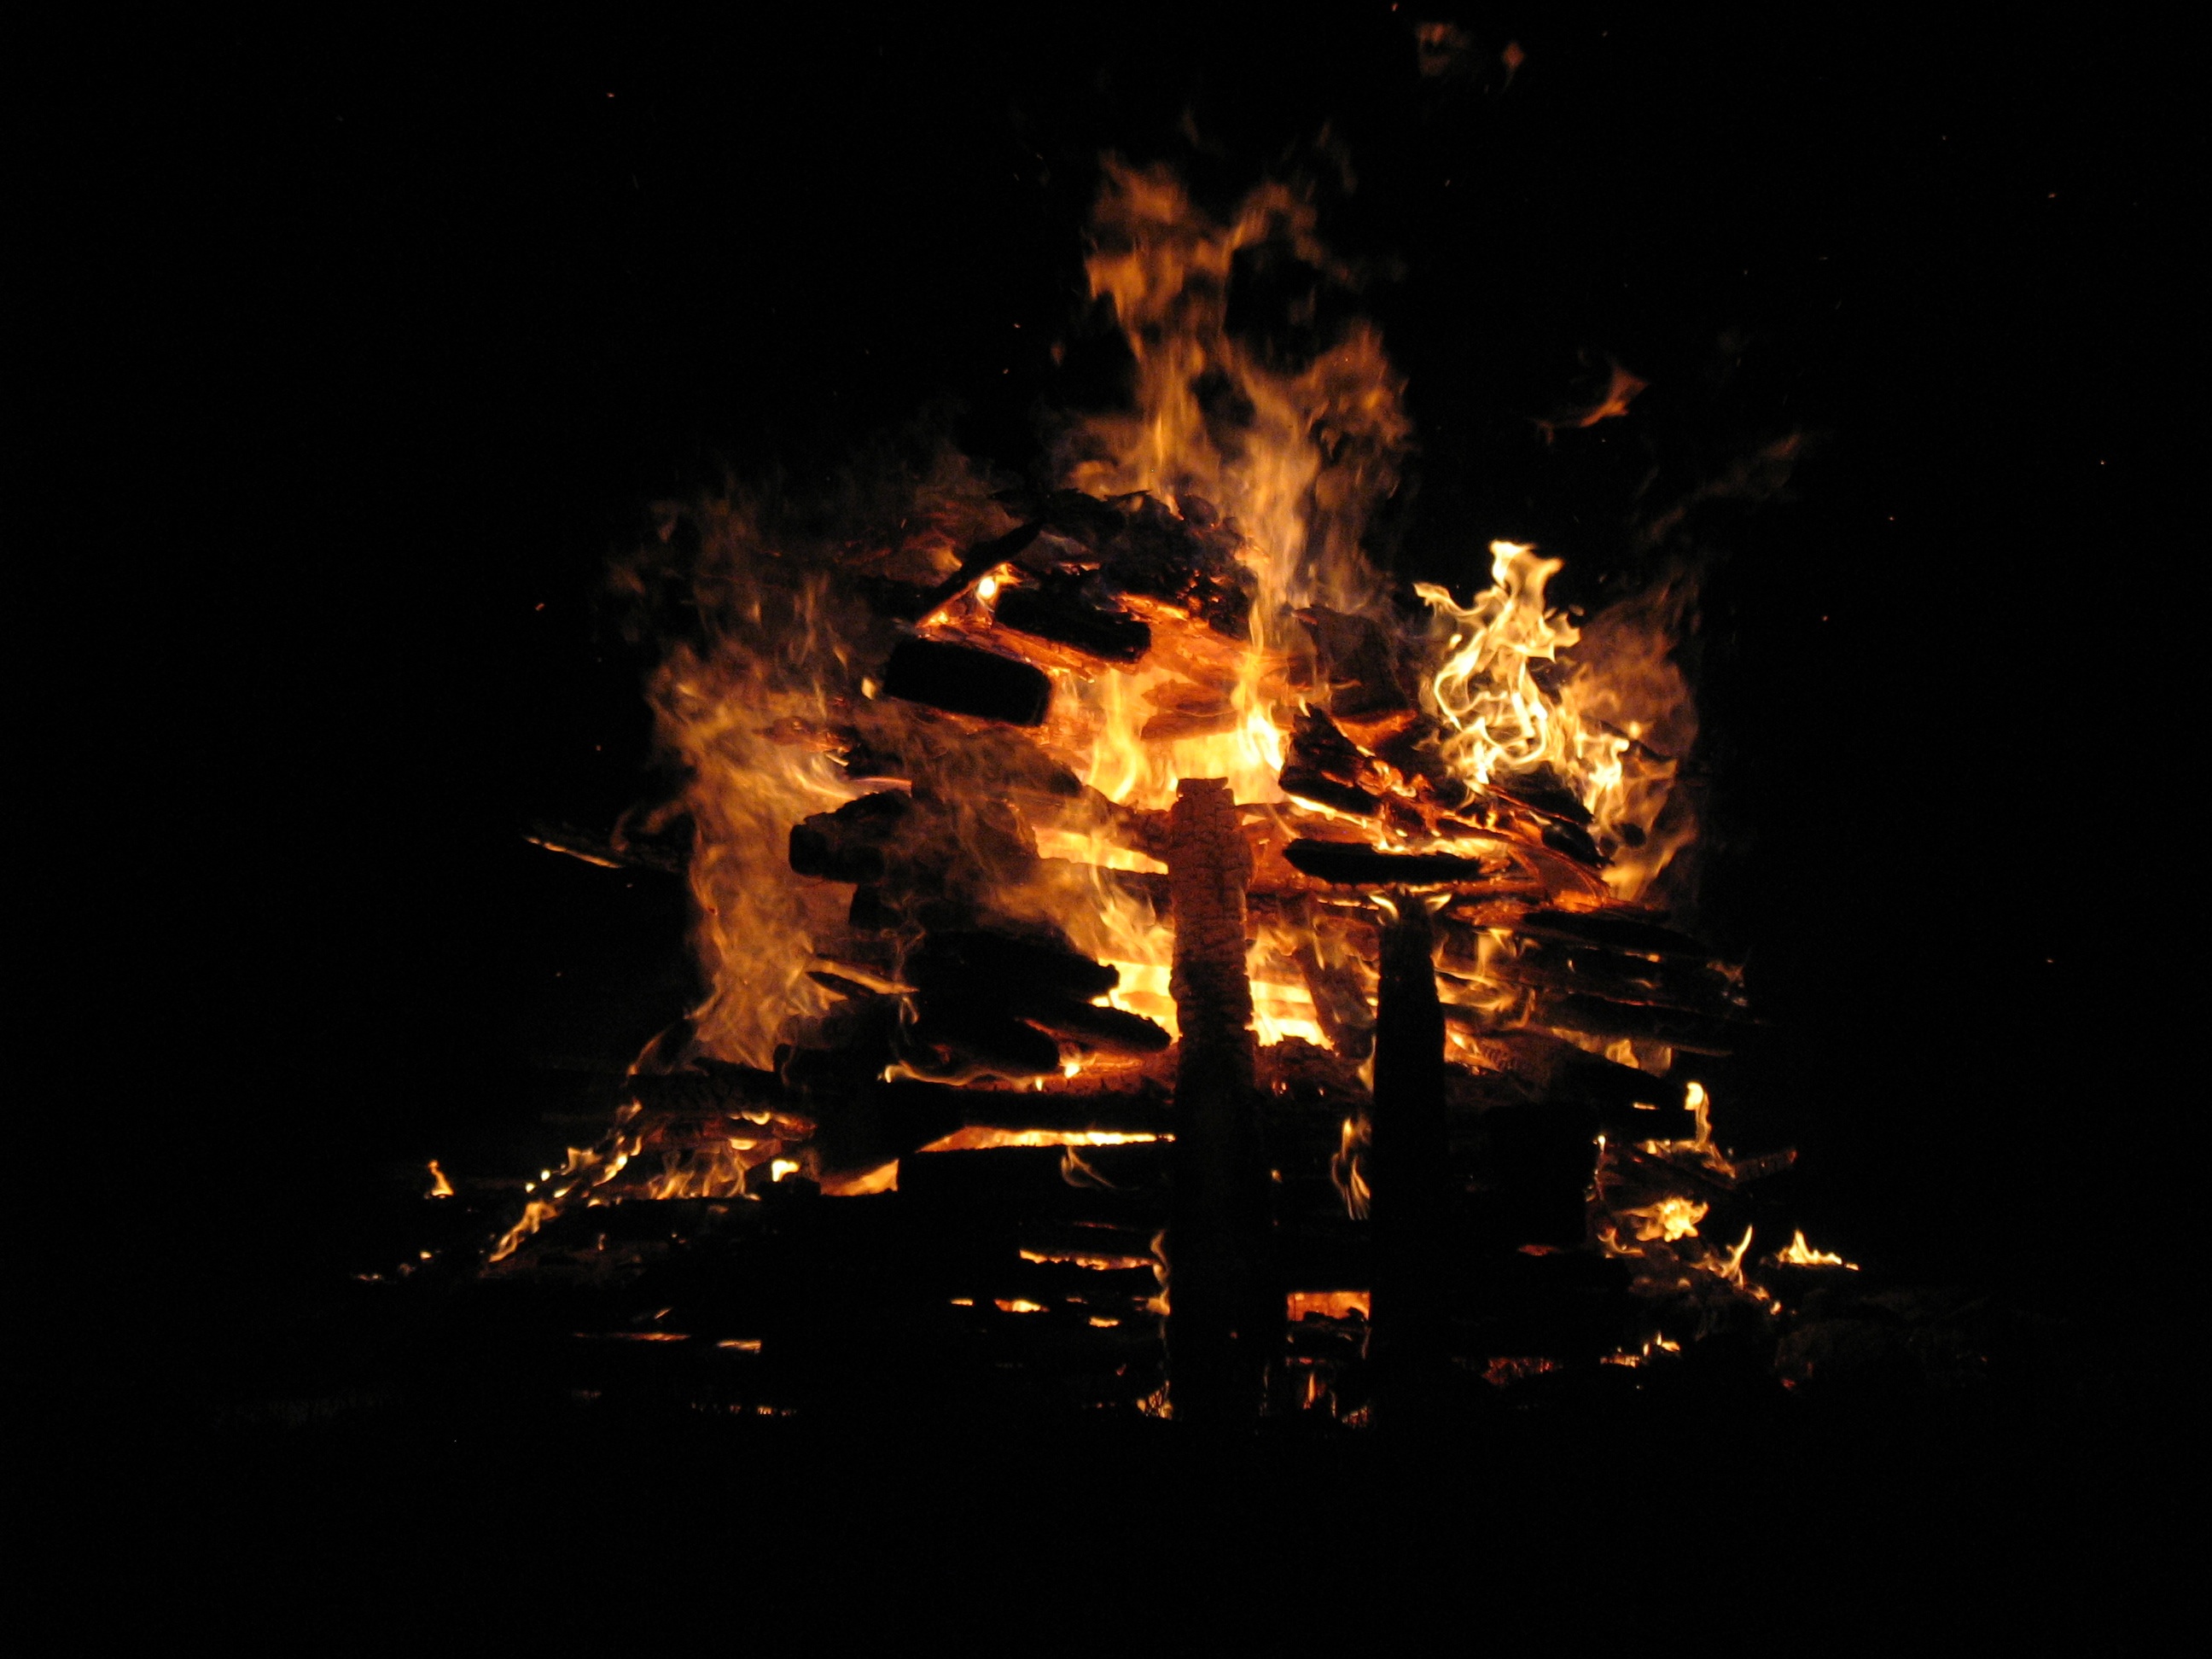
night, dark, flame, fire, darkness, yellow, campfire, bonfire, heat, burn, font, hot, embers, wood fire, heiss, burning woodpile